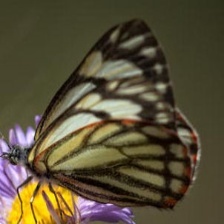
Species: PINE WHITE
Butterfly family (ImageNet category): cabbage_butterfly